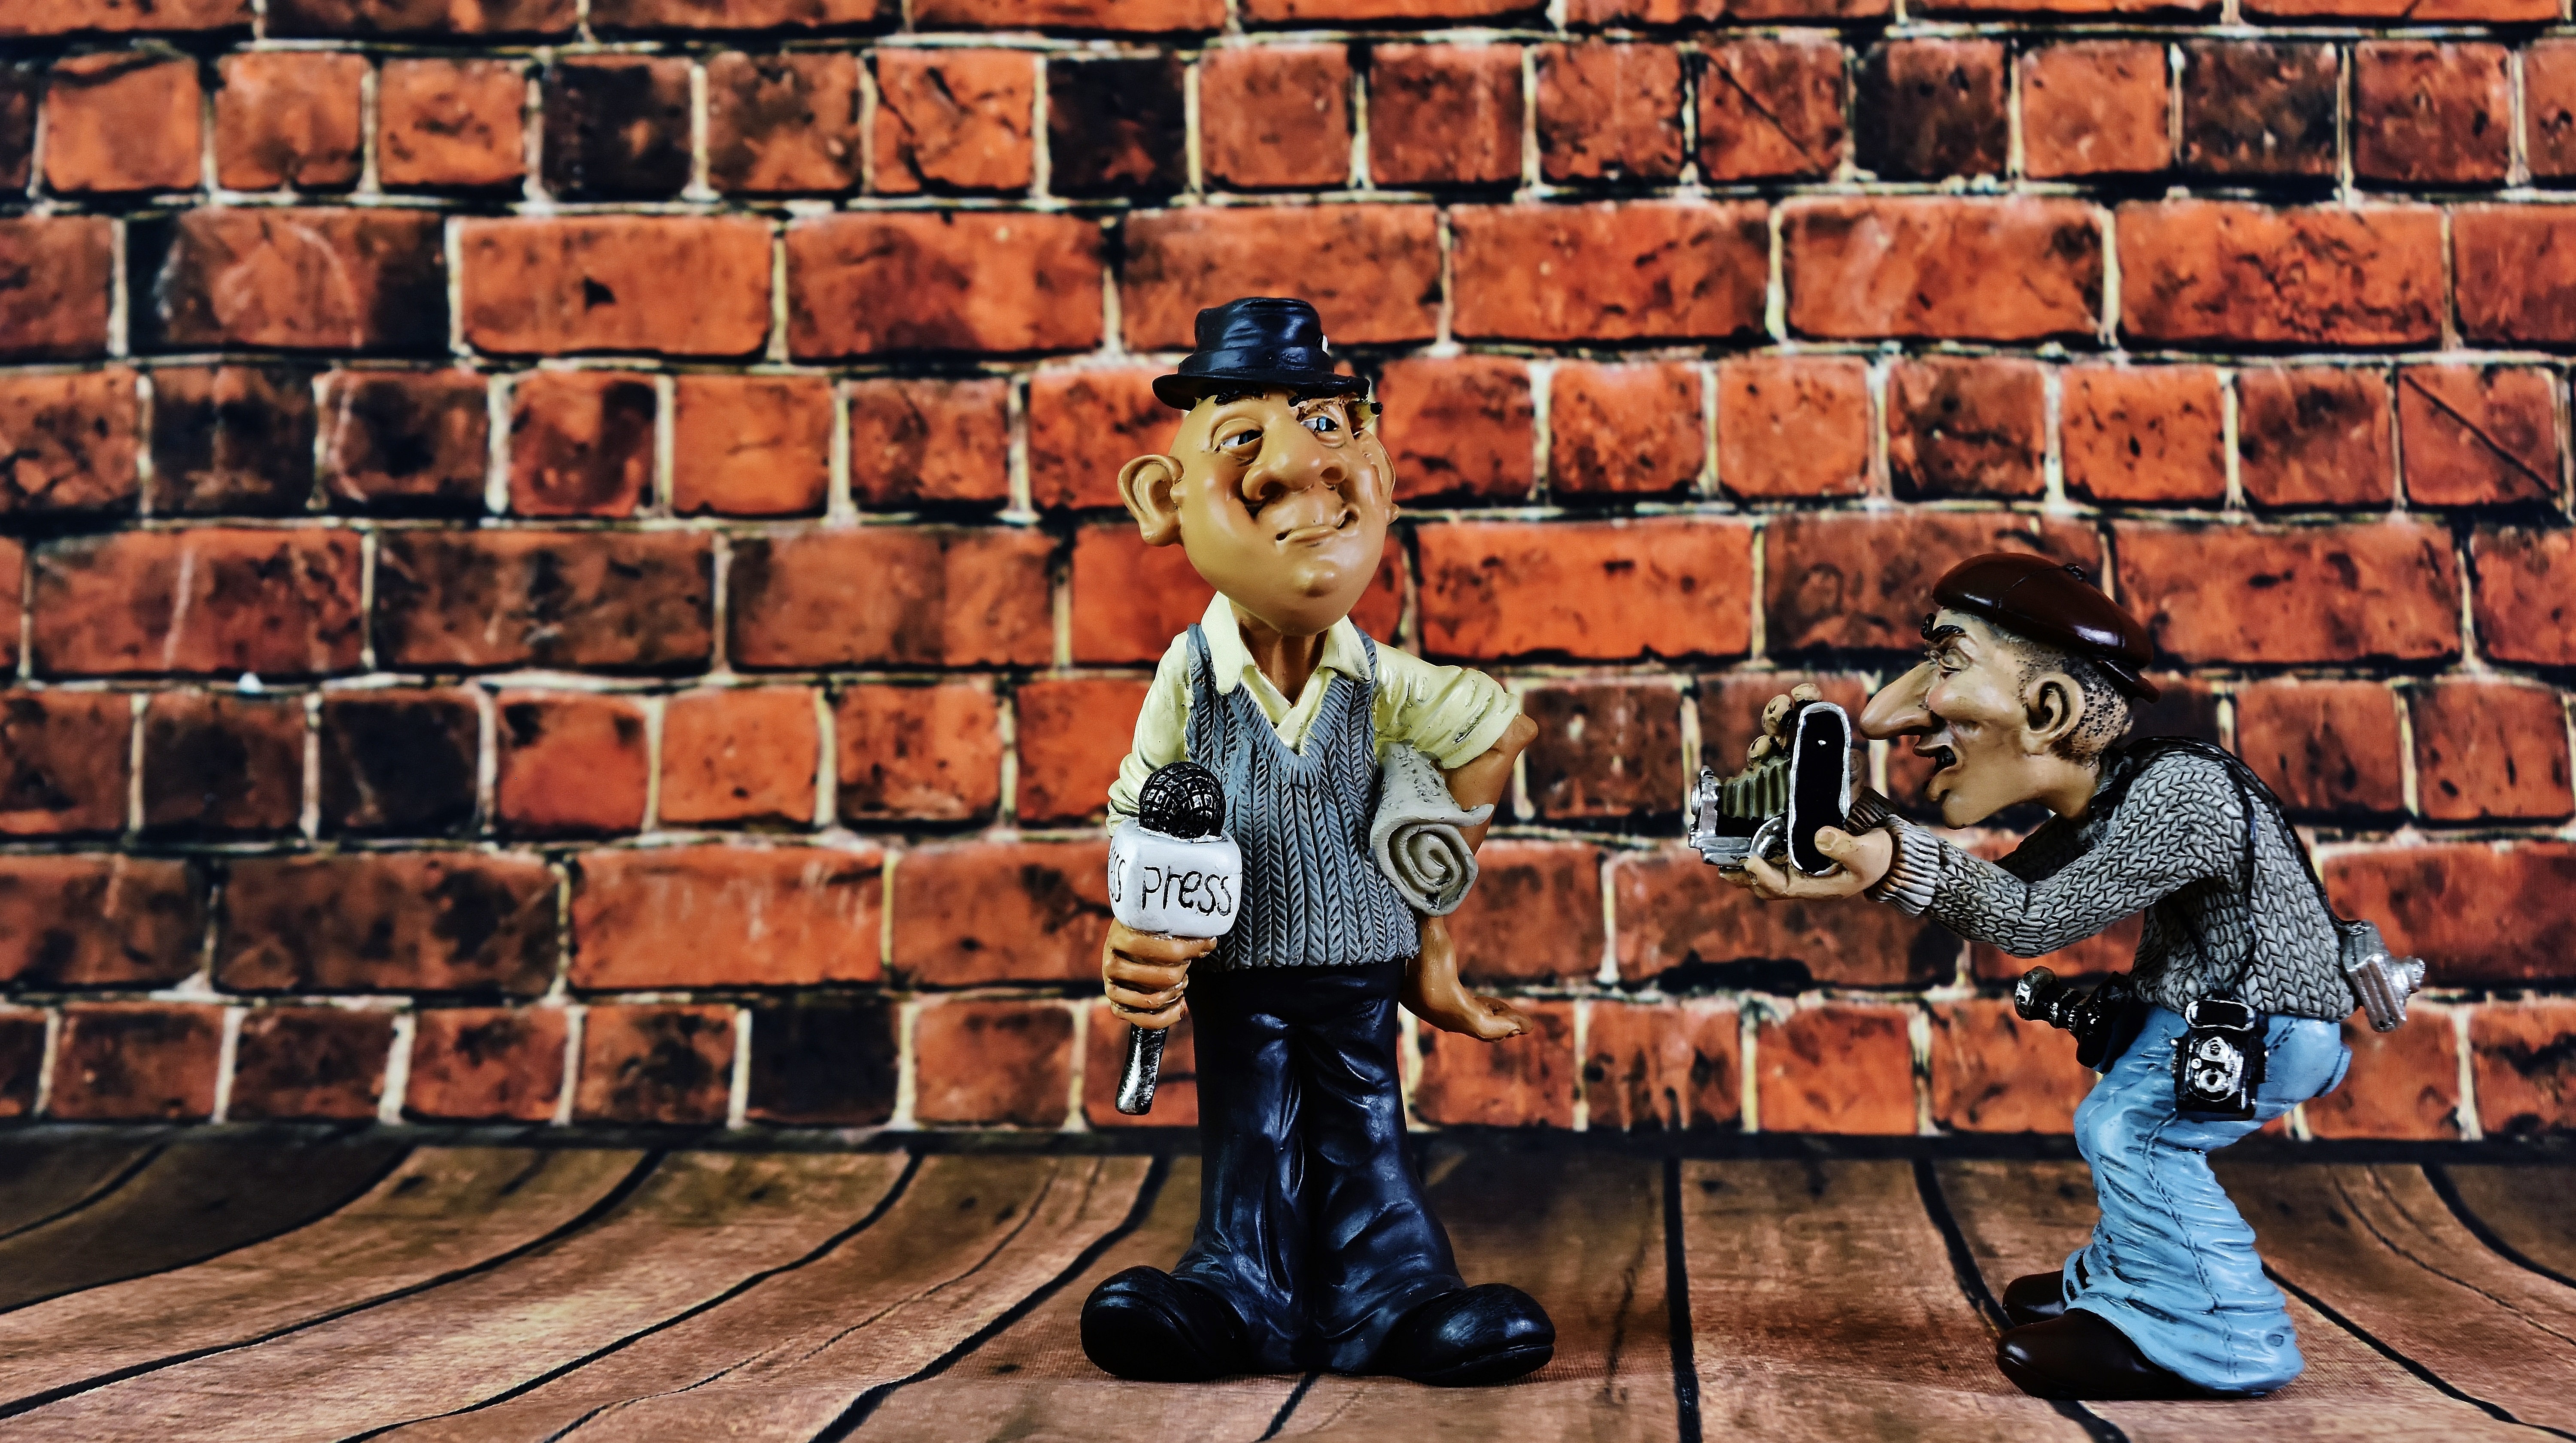
photographer, art, funny, figures, news, screenshot, reporter, reporting